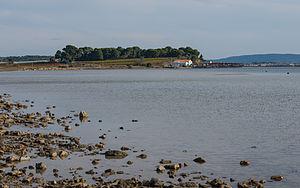
Lieu-dit ""Saint-Félix"" à Loupian. Depuis le sud-ouest à Mèze, Hérault, France.
Loupian est une commune française située dans le département de l'Hérault, en région Occitanie. Elle appartient à la communauté d'agglomération Sète Agglopôle Méditerranée.